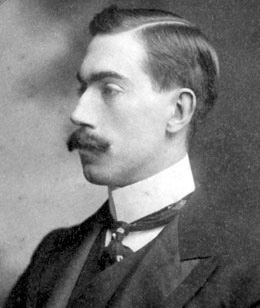
เลสลี กรีน

| name = เลสลี กรีน
| image = Leslie Green.jpg
| caption = ภาพถ่ายราวปี 1906
| birth_name = เลสลี วิลเลียม กรีน
| birth_place = Maida Vale|เมย์เดอะเวล ลอนดอน
| occupation = สถาปนิก
เลสลี วิลเลียม กรีน (; 6 กุมภาพันธ์ 1875 – 31 สิงหาคม 1908) เป็นสถาปนิกชาวอังกฤษ เขาเป็นที่รู้จักจากผลงานการออกแบบสถานีรถไฟใต้ดิน|สถานีที่มีเอกลักษณ์ของระบบรถไฟใต้ดินลอนดอนในลอนดอนตอนกลางในช่วงทศวรรษแรกของศตวรรษที่ 20 ซึ่งมีลักษณะเด่นการตกแต่งภายนอกด้วยfaïence|ไฟอันซ์สีoxblood|เลือดวัวและสถาปัตยกรรมแบบModern Style (British Art Nouveau style)|อาร์ทนูโวอังกฤษสมัยใหม่.
==ชีวิตส่วนบุคคล==
กรีนเกิดที่Maida Vale|ไมเดอะเวล ลอนดอน เมื่อปี 1875 เป็นบุตรคนที่สองจากสี่ของสถาปนิกให้กับCrown Surveyor|คราวน์เซอร์เวเยอร์ อาเธอร์ กรีน และภรรยา เอมิลี เขาเข้าศึกษาที่Dover College|วิทยาดอเวอร์ และSouth Kensington School of Art|สถาบันศิลปะเซาธ์เคนซิงทัน

กรีนสมรสกับ Mildred Ethel Wildy (1879-1960) ในClapham|แคลพแฮมในเดือนเมษายน 1902 และในปี 1904 มีธิดาด้วยกันหนึ่งคน คือ Vera (1904-1995)
==ผลงานสถานีรถไฟ==
===สายเบเคอร์ลู===
* Edgware Road tube station (Bakerloo line)|เอดจ์แวร์โรด
* Marylebone tube station|เกรทเซนทรอล - ต่อมาเปลี่ยนขื่ออป็นมารีลโบนในปี 1917 สิ่งก่อสร้างหลังเดิมถูกทำลายไประหว่างสงครามโลกครั้งที่สอง
* Baker Street tube station|เบเคอร์สตรีท – รื้อถอนแล้ว
* Regent's Park tube station|เรเจินทส์พาร์ค
* Oxford Circus tube station|ออกซเฟิดเซอร์เคิส
* Piccadilly Circus tube station|พิคะดิลีเซอร์เคิส – รื้อถอนแล้ว
* Charing Cross tube station|ทราเฟิลเกอร์สแควร์ - เปลี่ยนชื่อเป็นชาริงครอสส์ในปี 1915
* Embankment tube station|เอมบังค์เมินท์
* Waterloo tube station|วอเทอร์ลู – สร้างใหม่ในทศวรรษ 1950s
* Lambeth North tube station|เคนนิงทันโรด – เปลี่ยนชื่อเป็นแลมเบธนอร์ธในในปี 1917
* Elephant & Castle tube station|เอเลฟันท์ & คัสเซิล
===สายพิคะดิลี===
* Arsenal tube station|อาร์เซนอล – สร้างใหม่ในทศวรรษ 1930s
* Holloway Road tube station|ฮอลโลเวย์โรด
* Caledonian Road tube station|คาเลดอเนียนโรด
* York Road tube station|ยอร์คโรด – สถานีปิดทำการในปี 1932 แต่อาคารยังคงอยู่
* King's Cross St. Pancras tube station|คิงส์ครอส – รื้อถอนแล้ว
* Russell Square tube station|รัสเซิลสแควร์
* Holborn tube station|ฮอลบอร์น - รื้อถอนแล้ว
* Aldwych tube station|สแตรนด์ – เปลี่ยนชื่อเป็น อาลด์วิทช์ ในปี 1915 สถานีปิดทำการในปี 1994 อาคารยังอยู่และมีการทำนุบำรุง
* Covent Garden tube station|คอเวินท์การ์เดิน
* Leicester Square tube station|เลสเทอร์สแควร์
* Piccadilly Circus tube station|พิคะดิลีเซอร์เคิส - รื้อถอนแล้ว
* Green Park tube station|ดอเวอร์สตรีท – รื้อถอนแล้ว
* Down Street tube station|ดาวน์สตรีท – สถานีปิดทำการในปี 1932 อาคารยังคงอยู่
* Hyde Park Corner tube station|ไฮด์พาร์คคอร์เนอร์ – เลิกใช้เป็นทางเข้าสถานีในปี 2010
* Knightsbridge tube station|ไนทสบริดจ์
* Brompton Road tube station|บอรมพ์ทันโรด – ส่วนใหญ่รื้อถอนหมดแล้ว
* South Kensington tube station|เซาธ์เคนซิงทัน
* Gloucester Road tube station|เกลาส์เทอร์โรด
===สายนอร์เธิร์น===
* Archway tube station|ไฮเกท - รื้อถอนแล้ว
* Tufnell Park tube station|ทัฟเนิลพาร์ค
* Kentish Town tube station|เคนทิชทาวน์
* South Kentish Town tube station|เซาธ์เคนทิชทาวน์ – สถานีปิดบริการในปี 1924 อาคารยังคงอยู่
* Golders Green tube station|กอลเดอส์กรีน
* Hampstead tube station|ฮัมพสเตท
* Belsize Park tube station|เบลไซด์พาร์ค
* Chalk Farm tube station|ชอล์คฟาร์ม
* Camden Town tube station|คามเดินทาวน์
* Mornington Crescent tube station|มอร์นิงทันเครสเซินท์
* Euston tube station|ยิวสทัน – รอการรื้อถอน
* Warren Street tube station|ยิวสทันโรด – เปลี่ยนชื่อเป็น วอร์เรนสตรีท ในปี 1908, สร้างใหม่ในปี 1933.
* Goodge Street tube station|ทอทเทินแฮมโรด – เปลี่ยนชื่อเป็น กูดจ์สตรีทในปี 1908
* Tottenham Court Road tube station|ออกซเฟิดสตรีท – เปลี่ยนชื่อเป็น ทอทเทินแฮมคอร์ทโรด ในปี 1908
* Leicester Square tube station|เลสเทอร์สแควร์
* Charing Cross tube station|ชาริงครอส
==อ้างอิง==
==แหล่งข้อมูลอื่น==
*
*
*
*
*
หมวดหมู่:บุคคลจากนครเวสต์มินสเตอร์
หมวดหมู่:สมาชิกสถาบันสถาปนิกอังกฤษหลวง
หมวดหมู่:สถาปนิกชาวอังกฤษ
หมวดหมู่:สถาปนิกทางรถไฟ
หมวดหมู่:รถไฟใต้ดินลอนดอน
หมวดหมู่:เสียชีวิตจากวัณโรค